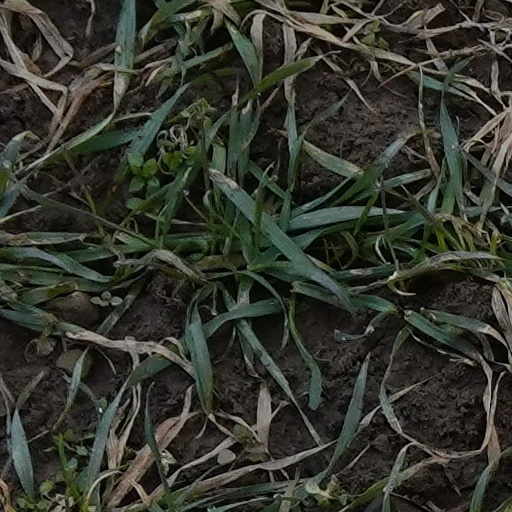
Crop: wheat